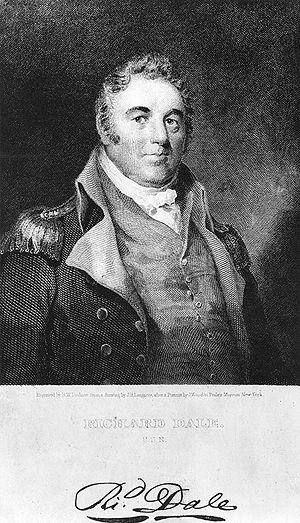
Richard Dale, né le 6 novembre 1756 et mort le 26 février 1826, est un officier de l'United States Navy.